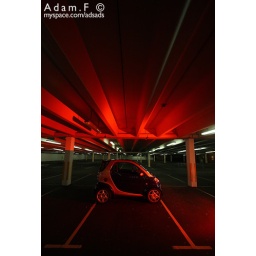
Vivitar 283 1/2 power with red filter to the right of the shot pointed just above the car